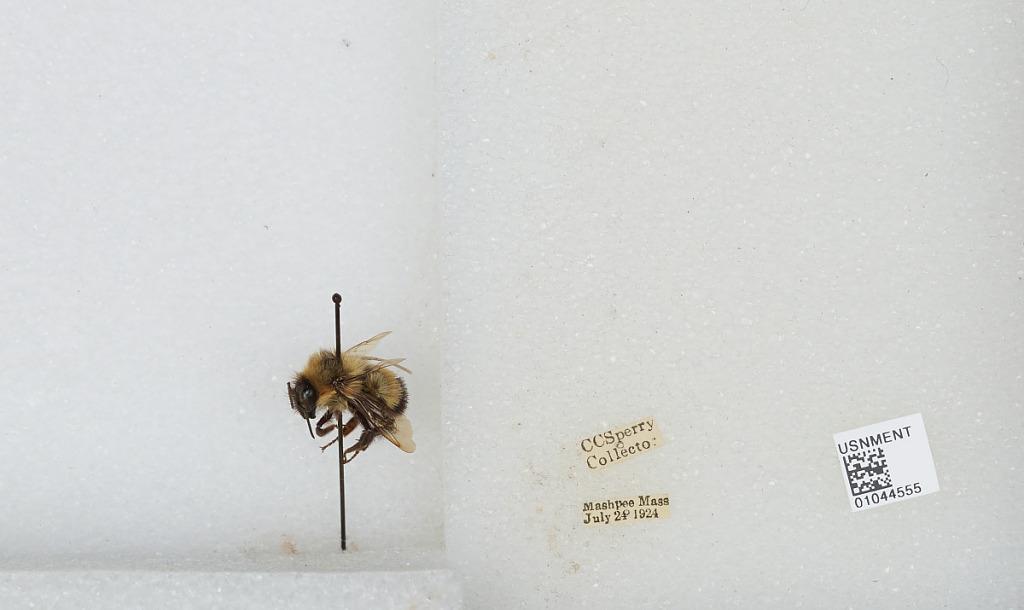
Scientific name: Bombus sp.
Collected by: C. Sperry
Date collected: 1924-7-24
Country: United States
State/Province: Massachusetts
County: Barnstable
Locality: Mashpee
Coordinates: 41.6483, -70.4817